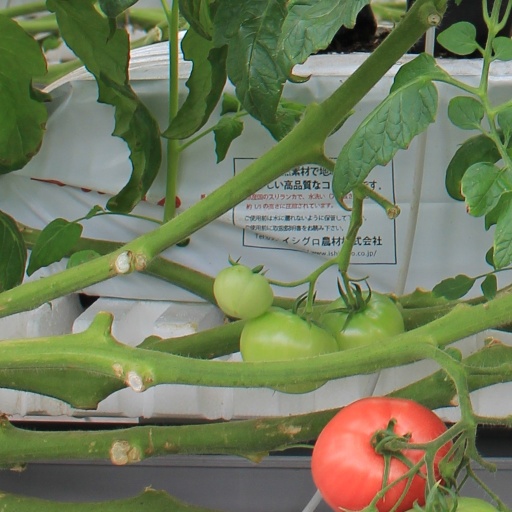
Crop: tomato